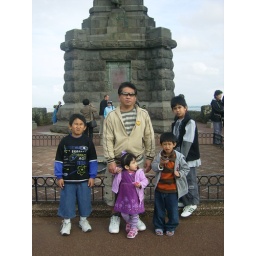
my boys & girl in one tree hill